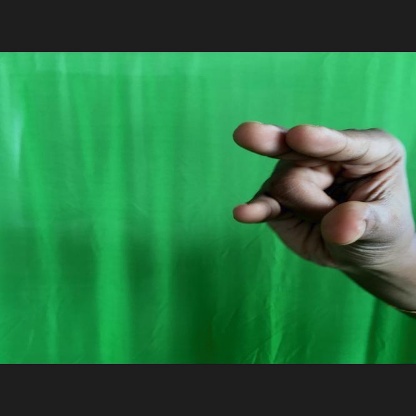
Mudra: Kangulam